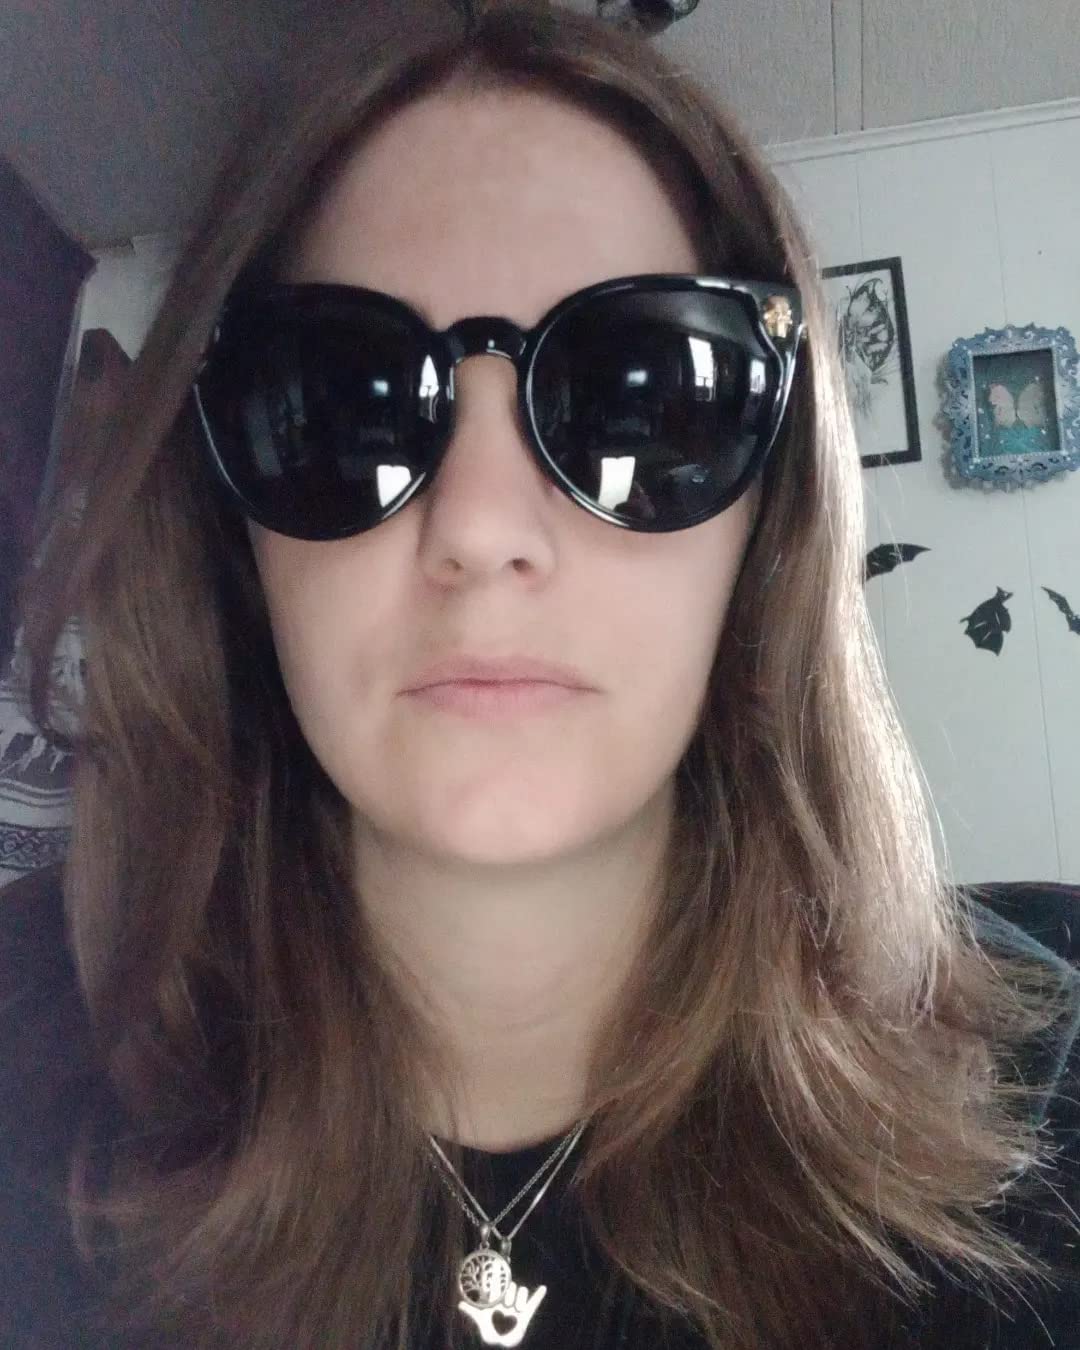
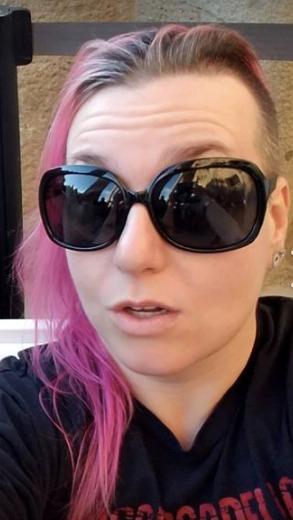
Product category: accessories_sunglasses
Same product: no